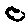
Label: 0